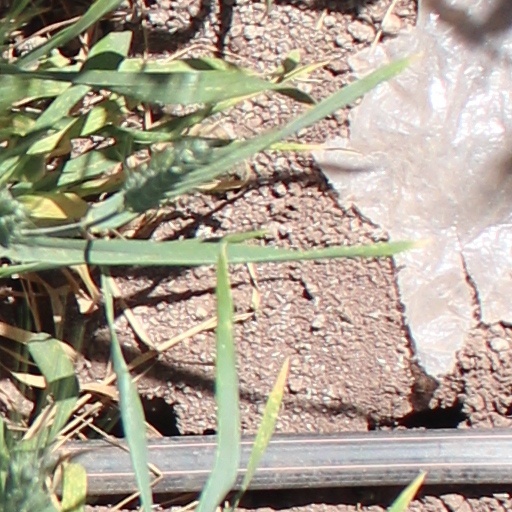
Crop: wheat